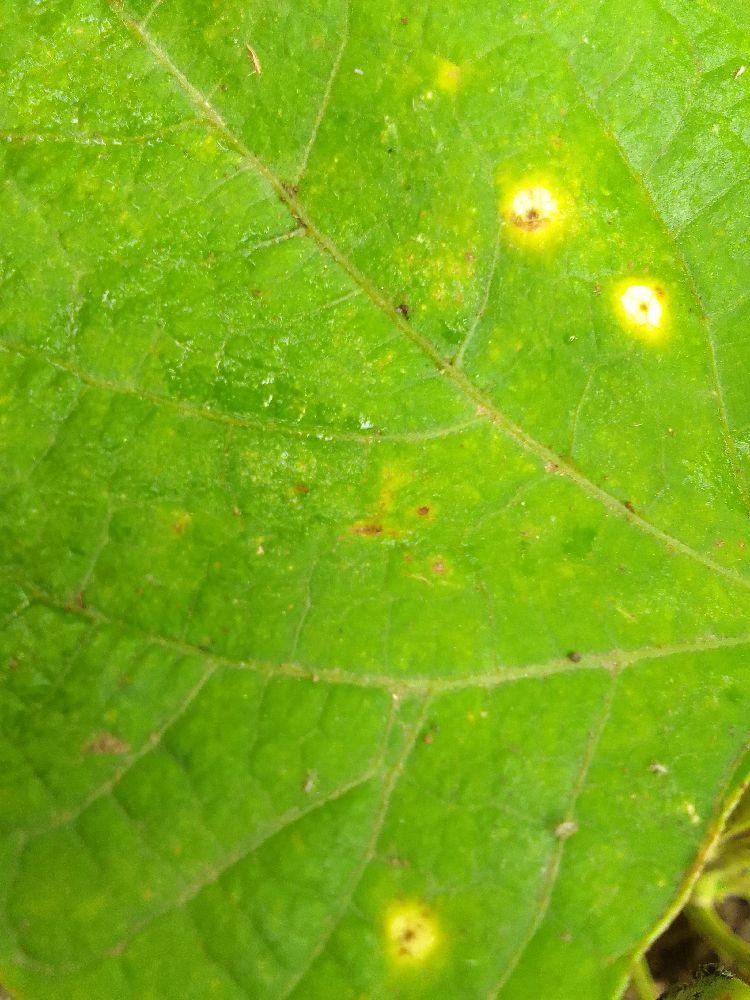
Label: rust